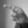
ASL letter: P